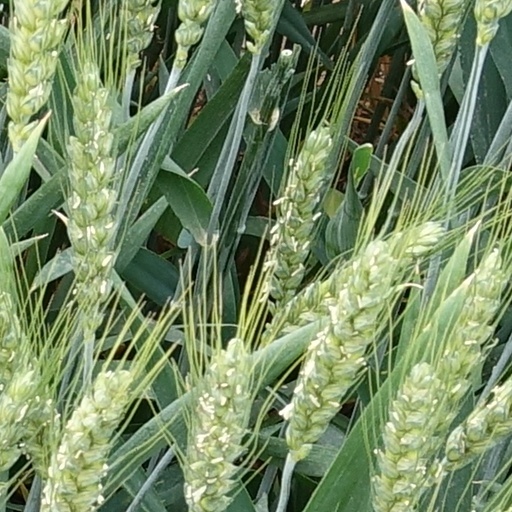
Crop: wheat